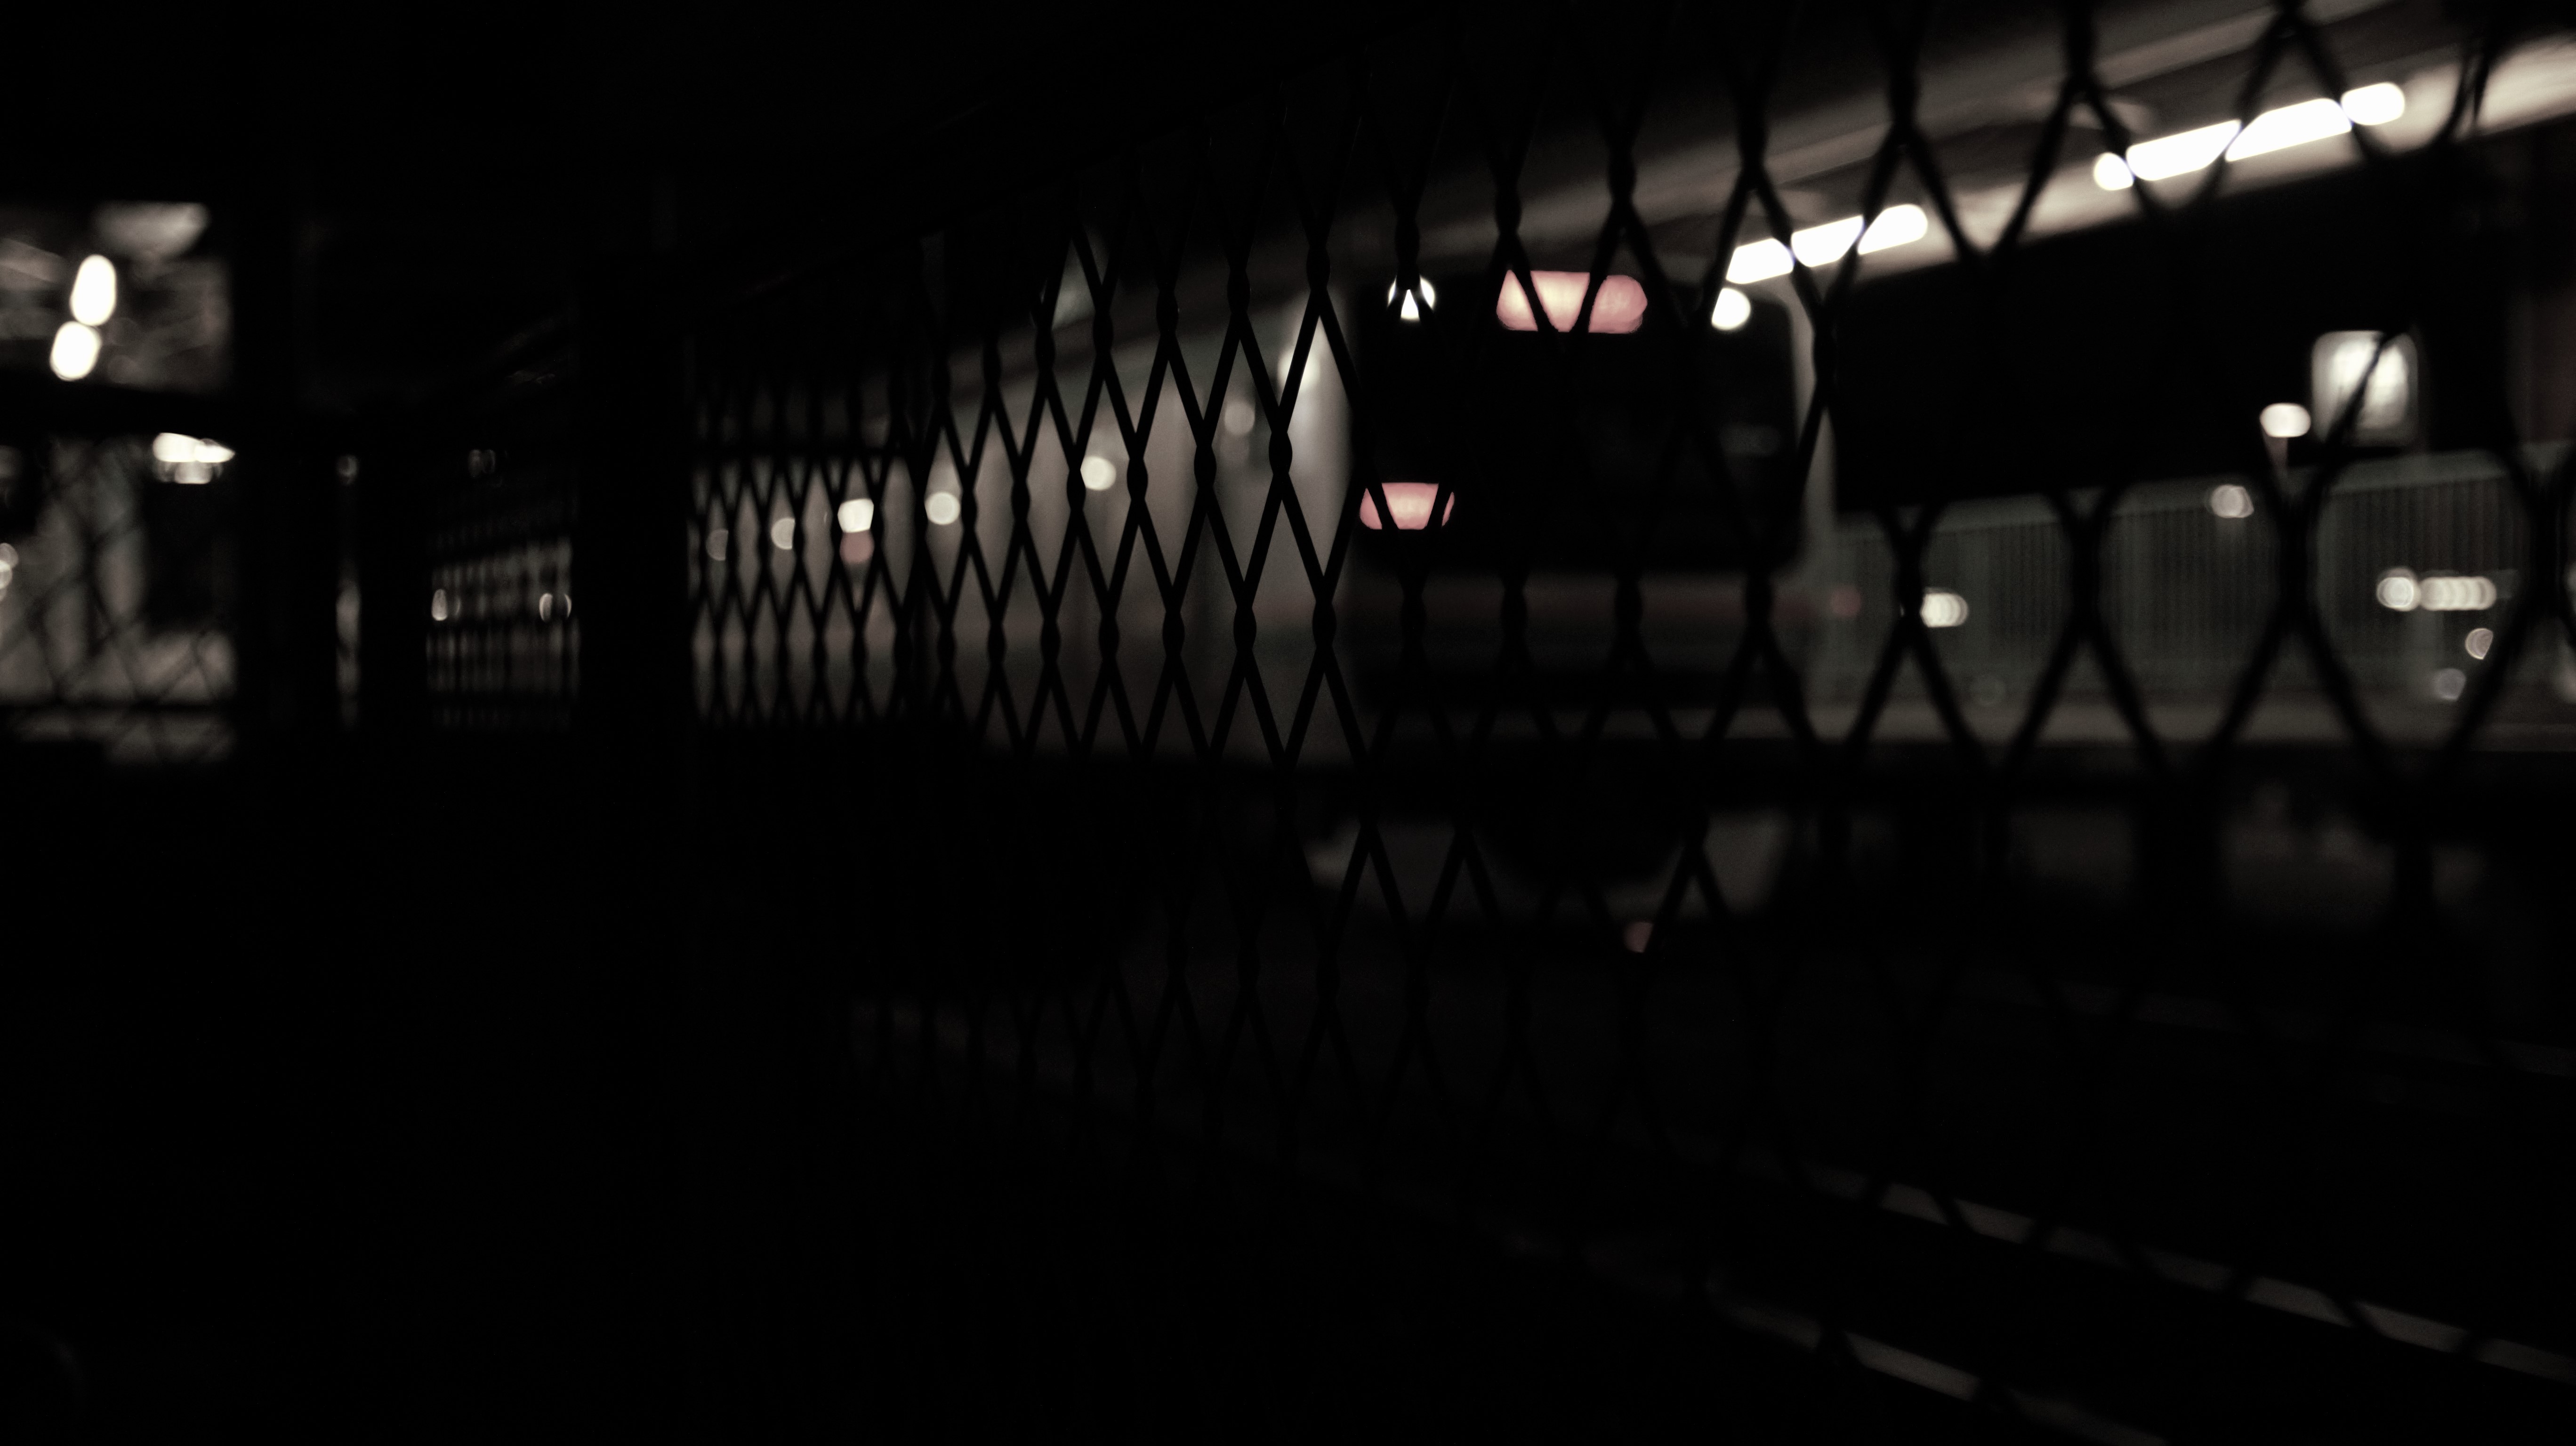
night, black, darkness, white, light, monochrome, black and white, midnight, photography, sky, line, atmosphere, architecture, monochrome photography, electricity, evening, street light, metal